Government House (Manitoba)

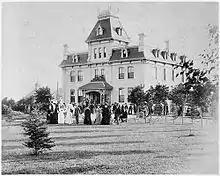
A garden party on the front lawn of Government House, 9 August 1889

The house there, however, was in constant need of repair; after $10,000 was spent on the structure in 1873, Alexander Morris wrote to the federal Minister of Public Works: "You can fancy the state of the house when I tell you there was five feet of water in the cellar till middle of July. Year before till middle of August..." Further, as the population of the province was increasing, the need for public buildings became more pressing, and a delegation travelled to Ottawa to discuss with the Queen's Privy Council for Canada the matter of parliament allocating funds for a new legislative assembly and Government House for Manitoba. This was approved, and Thomas Seaton Scott, the Dominion architect, immediately set about drawing up plans for the structures.